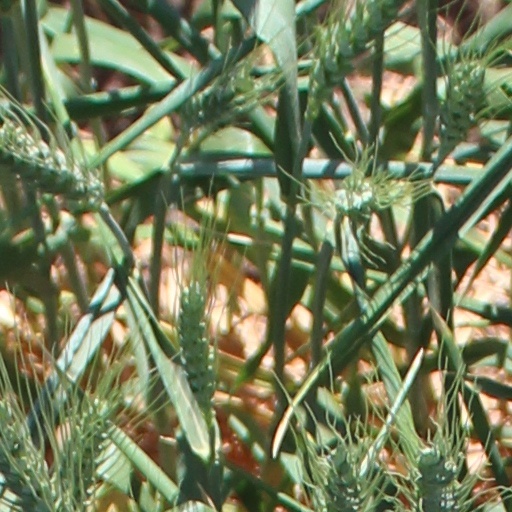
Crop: wheat